Dave Becky

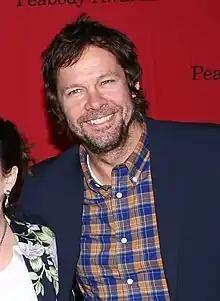
Becky in May 2013

Dave Becky is an American comedy talent manager and producer. He works with 3 Arts Entertainment and has more than 100 production credits. He has received nine Emmy nominations for his work as an executive producer on the Netflix series "Master of None" and various productions with comedian Louis C.K. He has shared in two Peabody Awards for his work as an executive producer on two FX series, "Louie" (2012) and "Better Things" (2016). Becky also serves as an executive producer on "Russian Doll" on Netflix and "Insecure" on HBO.